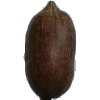
Label: Nut Pecan 1